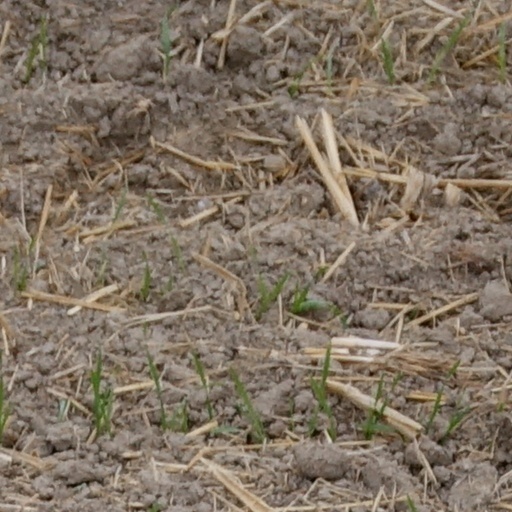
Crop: wheat